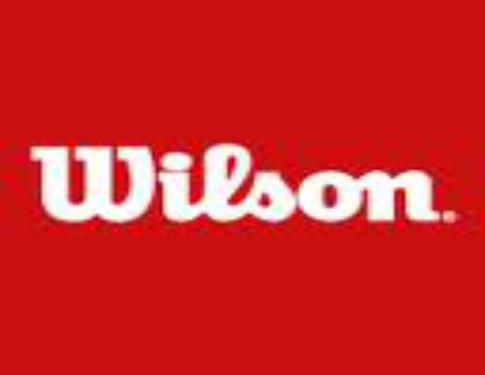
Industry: Sports